Flagstone

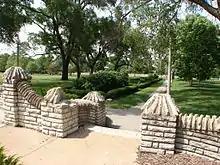
Portage Park in Chicago is known for its flagstone decorations.

Flagstone (flag) is a generic flat stone, sometimes cut in regular rectangular or square shape and usually used for paving slabs or walkways, patios, flooring, fences and roofing. It may be used for memorials, headstones, facades and other construction. The name derives from Middle English "flagge" meaning "turf", perhaps from Old Norse "flaga" meaning "slab" or "chip".